Sticky Vicky

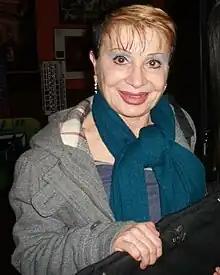
Leyton in 2016

Victoria María Aragüés Gadea (15 April 1943 – 29 November 2023), also known as Vicky Leyton and professionally as Sticky Vicky, was a Spanish ballet dancer and illusionist known for her vaginal magic show. Her career spanned almost 50 years, with her final performance taking place in autumn 2015.